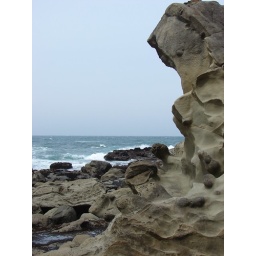
DSC02357 Scenic view of rocks and ocean near Coos Bay Oregon 5-11-2007 12-40-10 PM.JPG